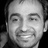
Emotion: happy